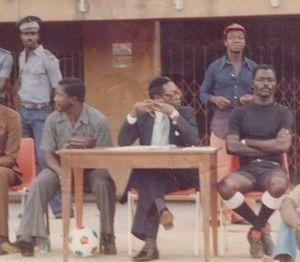
Mory Sinkoun Kaba
Mory Sinkoun Kaba dit « Kaba Mory » ou « MS » est un homme d'affaires et philanthrope guinéen.